Jacques Roettiers

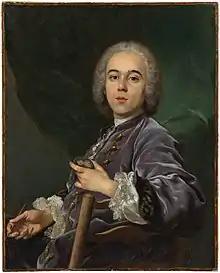
Portrait of Jacques Roettiers by Louis-Michel van Loo

Jacques Roettiers (20 August 1707 – 17 May 1784) was a noted engraver in England and France, and one of the most celebrated Parisian goldsmiths and silversmiths of his day.